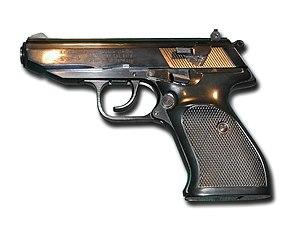
Le Walther PP Super, produit en petit nombre, fut un échec commercial.